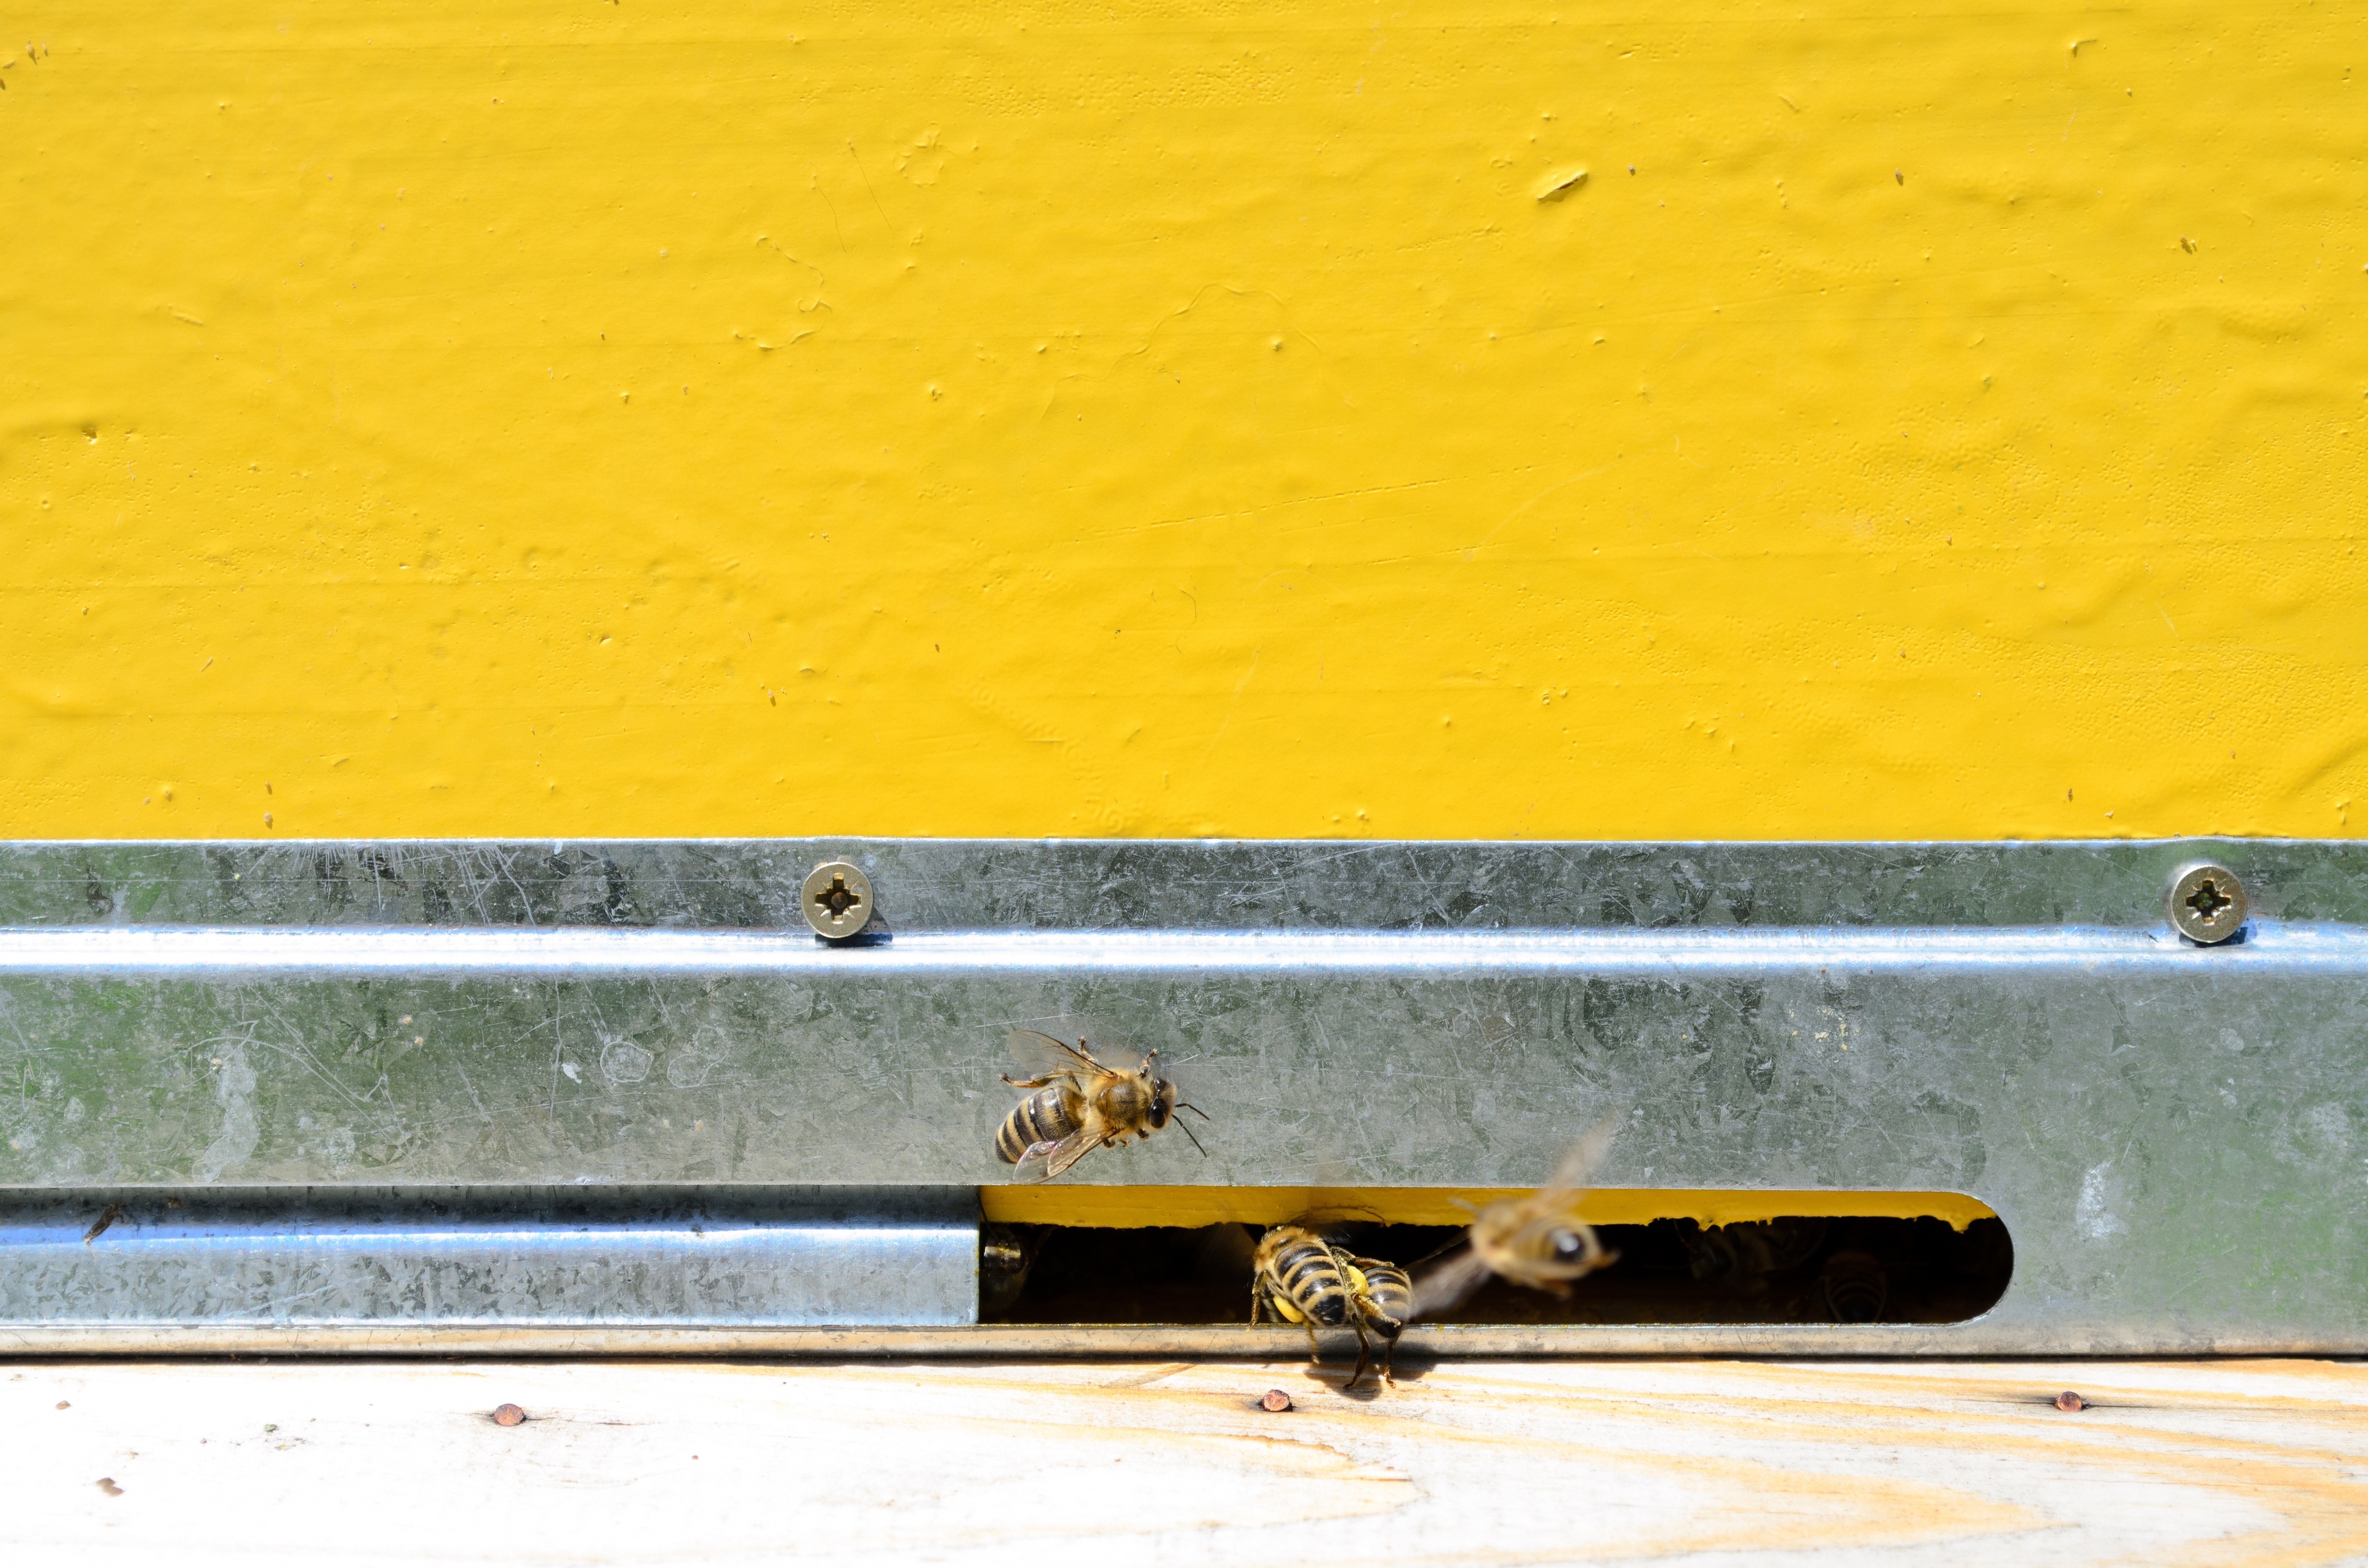
wing, wood, floor, asphalt, yellow, bumper, automotive exterior